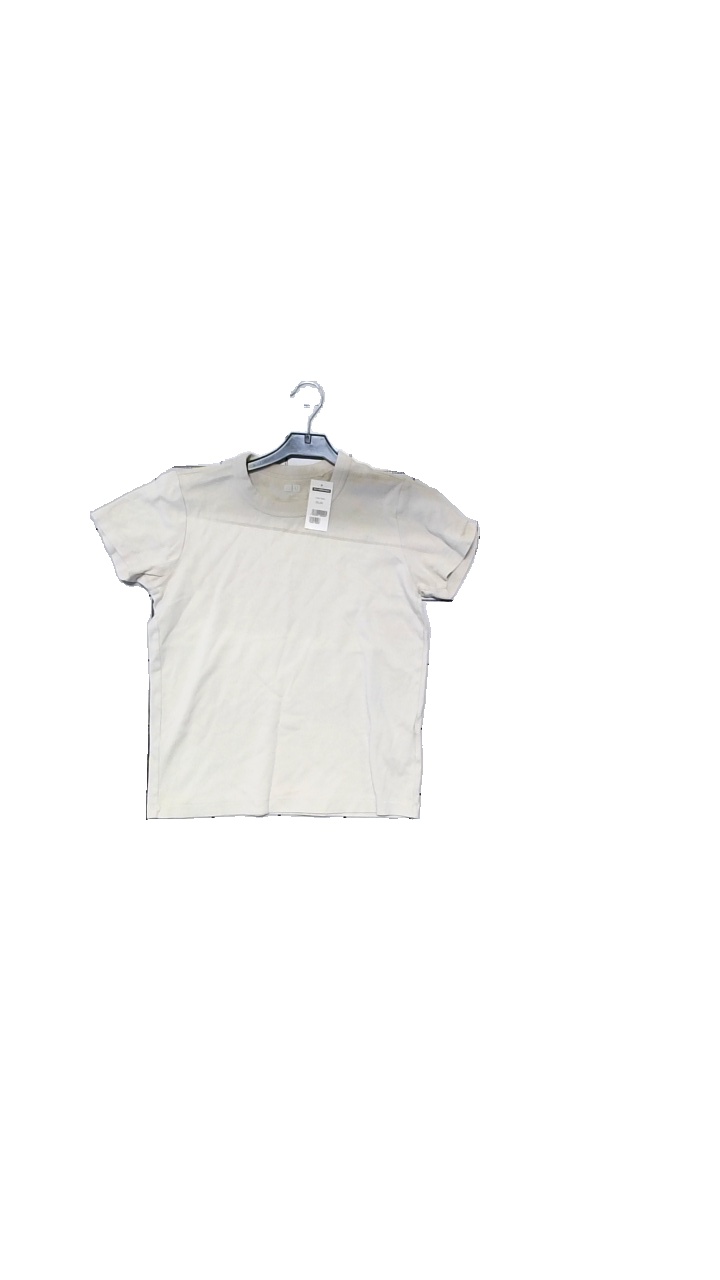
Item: Top (Ladies)
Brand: Uniqlo
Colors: Beige
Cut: Regular
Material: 100% cotton
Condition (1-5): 4
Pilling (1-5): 4
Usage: Reuse
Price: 50-100